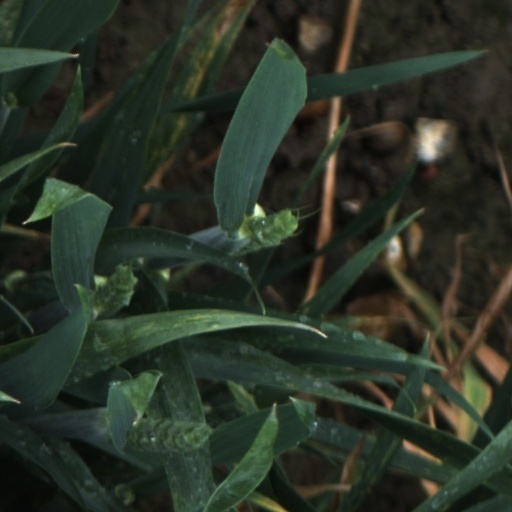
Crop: wheat